2024 NCAA Division I men's soccer championship game

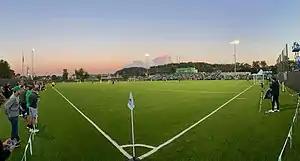
Marshall played their home matches at the Veterans Memorial Soccer Complex (pictured above).

Marshall University's men's soccer team delivered a strong 2024 season, finishing with a 15-2-7 overall record and going unbeaten in Sun Belt Conference play with a 4-0-5 mark. The team was particularly dominant at home, finishing with an 11-0-3 record in Huntington, W.Va. Their season began with a 3-0 win over Cal State Fullerton and included notable victories over Loyola (Md.) (6-1), High Point (2-0), and South Carolina (2-1). Marshall also secured valuable results against ranked opponents, such as a 1-0 victory over #22 VCU and a 2-2 draw with #10 James Madison.